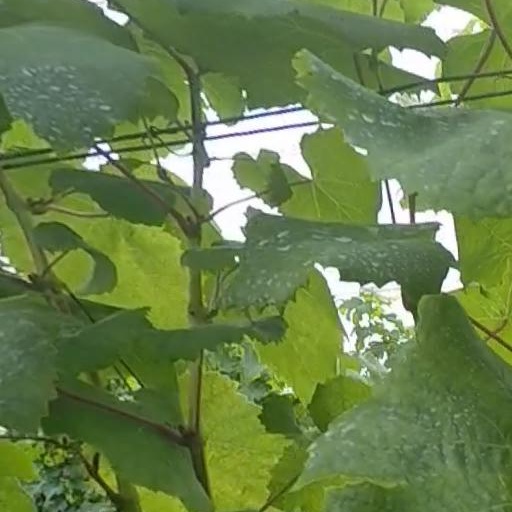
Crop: grape